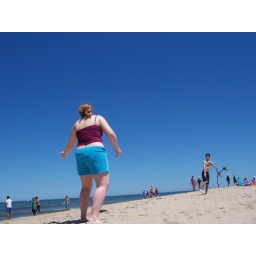
playing ball in the sand